Kesswil railway station

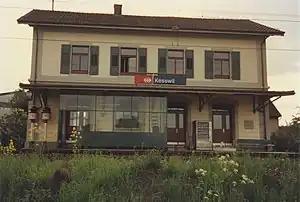

Kesswil railway station is a railway station in Kesswil, in the Swiss canton of Thurgau. It is an intermediate stop on the Lake line and is served as a request stop by local trains only.